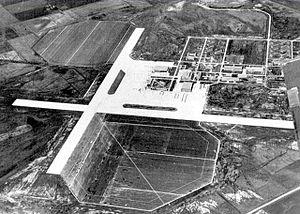
La ville américaine d’Ottumwa est le siège du comté de Wapello, dans le sud-est de l’Iowa, sur les rives de la rivière Des Moines. Sa population était en 2000 de 24 998 habitants.